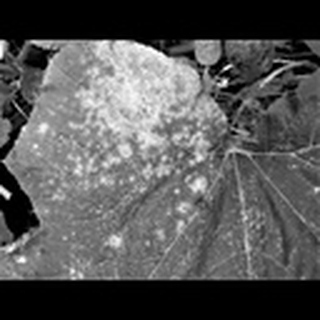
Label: cotton_powdery_mildew